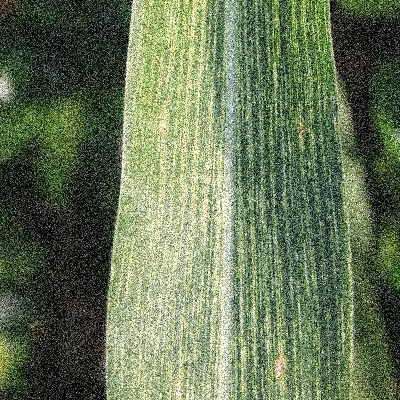
Label: Corn_(Maize)___Maize_Streak_Virus